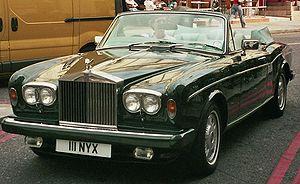
Rolls-Royce Limited était un constructeur automobile fondé en 1904 et un constructeur de moteurs d'avions à partir de 1914. L'entreprise est nationalisée en 1971, séparée en deux entités en 1973, la division automobile redevient alors privée sous le nom de Rolls-Royce Motors, et la division aéronautique, devenue Rolls-Royce plc, reste propriété de l'État, jusqu’à être elle-même privatisée en 1987.